Rapahoe Branch

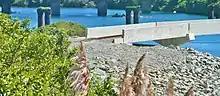
Rebuilt Cobden rail bridge in 2010 from Greymouth bank

The most recent significant upgrade on the line involved the replacement of Bridge No. 1 in 2006. The original S-shaped wooden structure, built by the Greymouth Point Elizabeth Coal Company in 1896, was considered to be structurally unsound.